Death in ancient Greek art

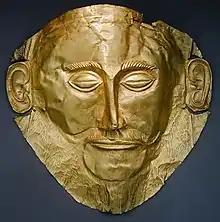
Agamemnon mask, one of the death masks of Mycenae.

The stelai which mark the burials in Grave Circles A and B in Mycenae demonstrate burial practices during the Late Bronze Age. Some of the stelai feature relief sculpture, including chariot scenes, hunting scenes, and spiral motifs. These scenes could potentially indicate a desire for display and conspicuous consumption and hint at the presence of warfare and social stratification at Mycenae.